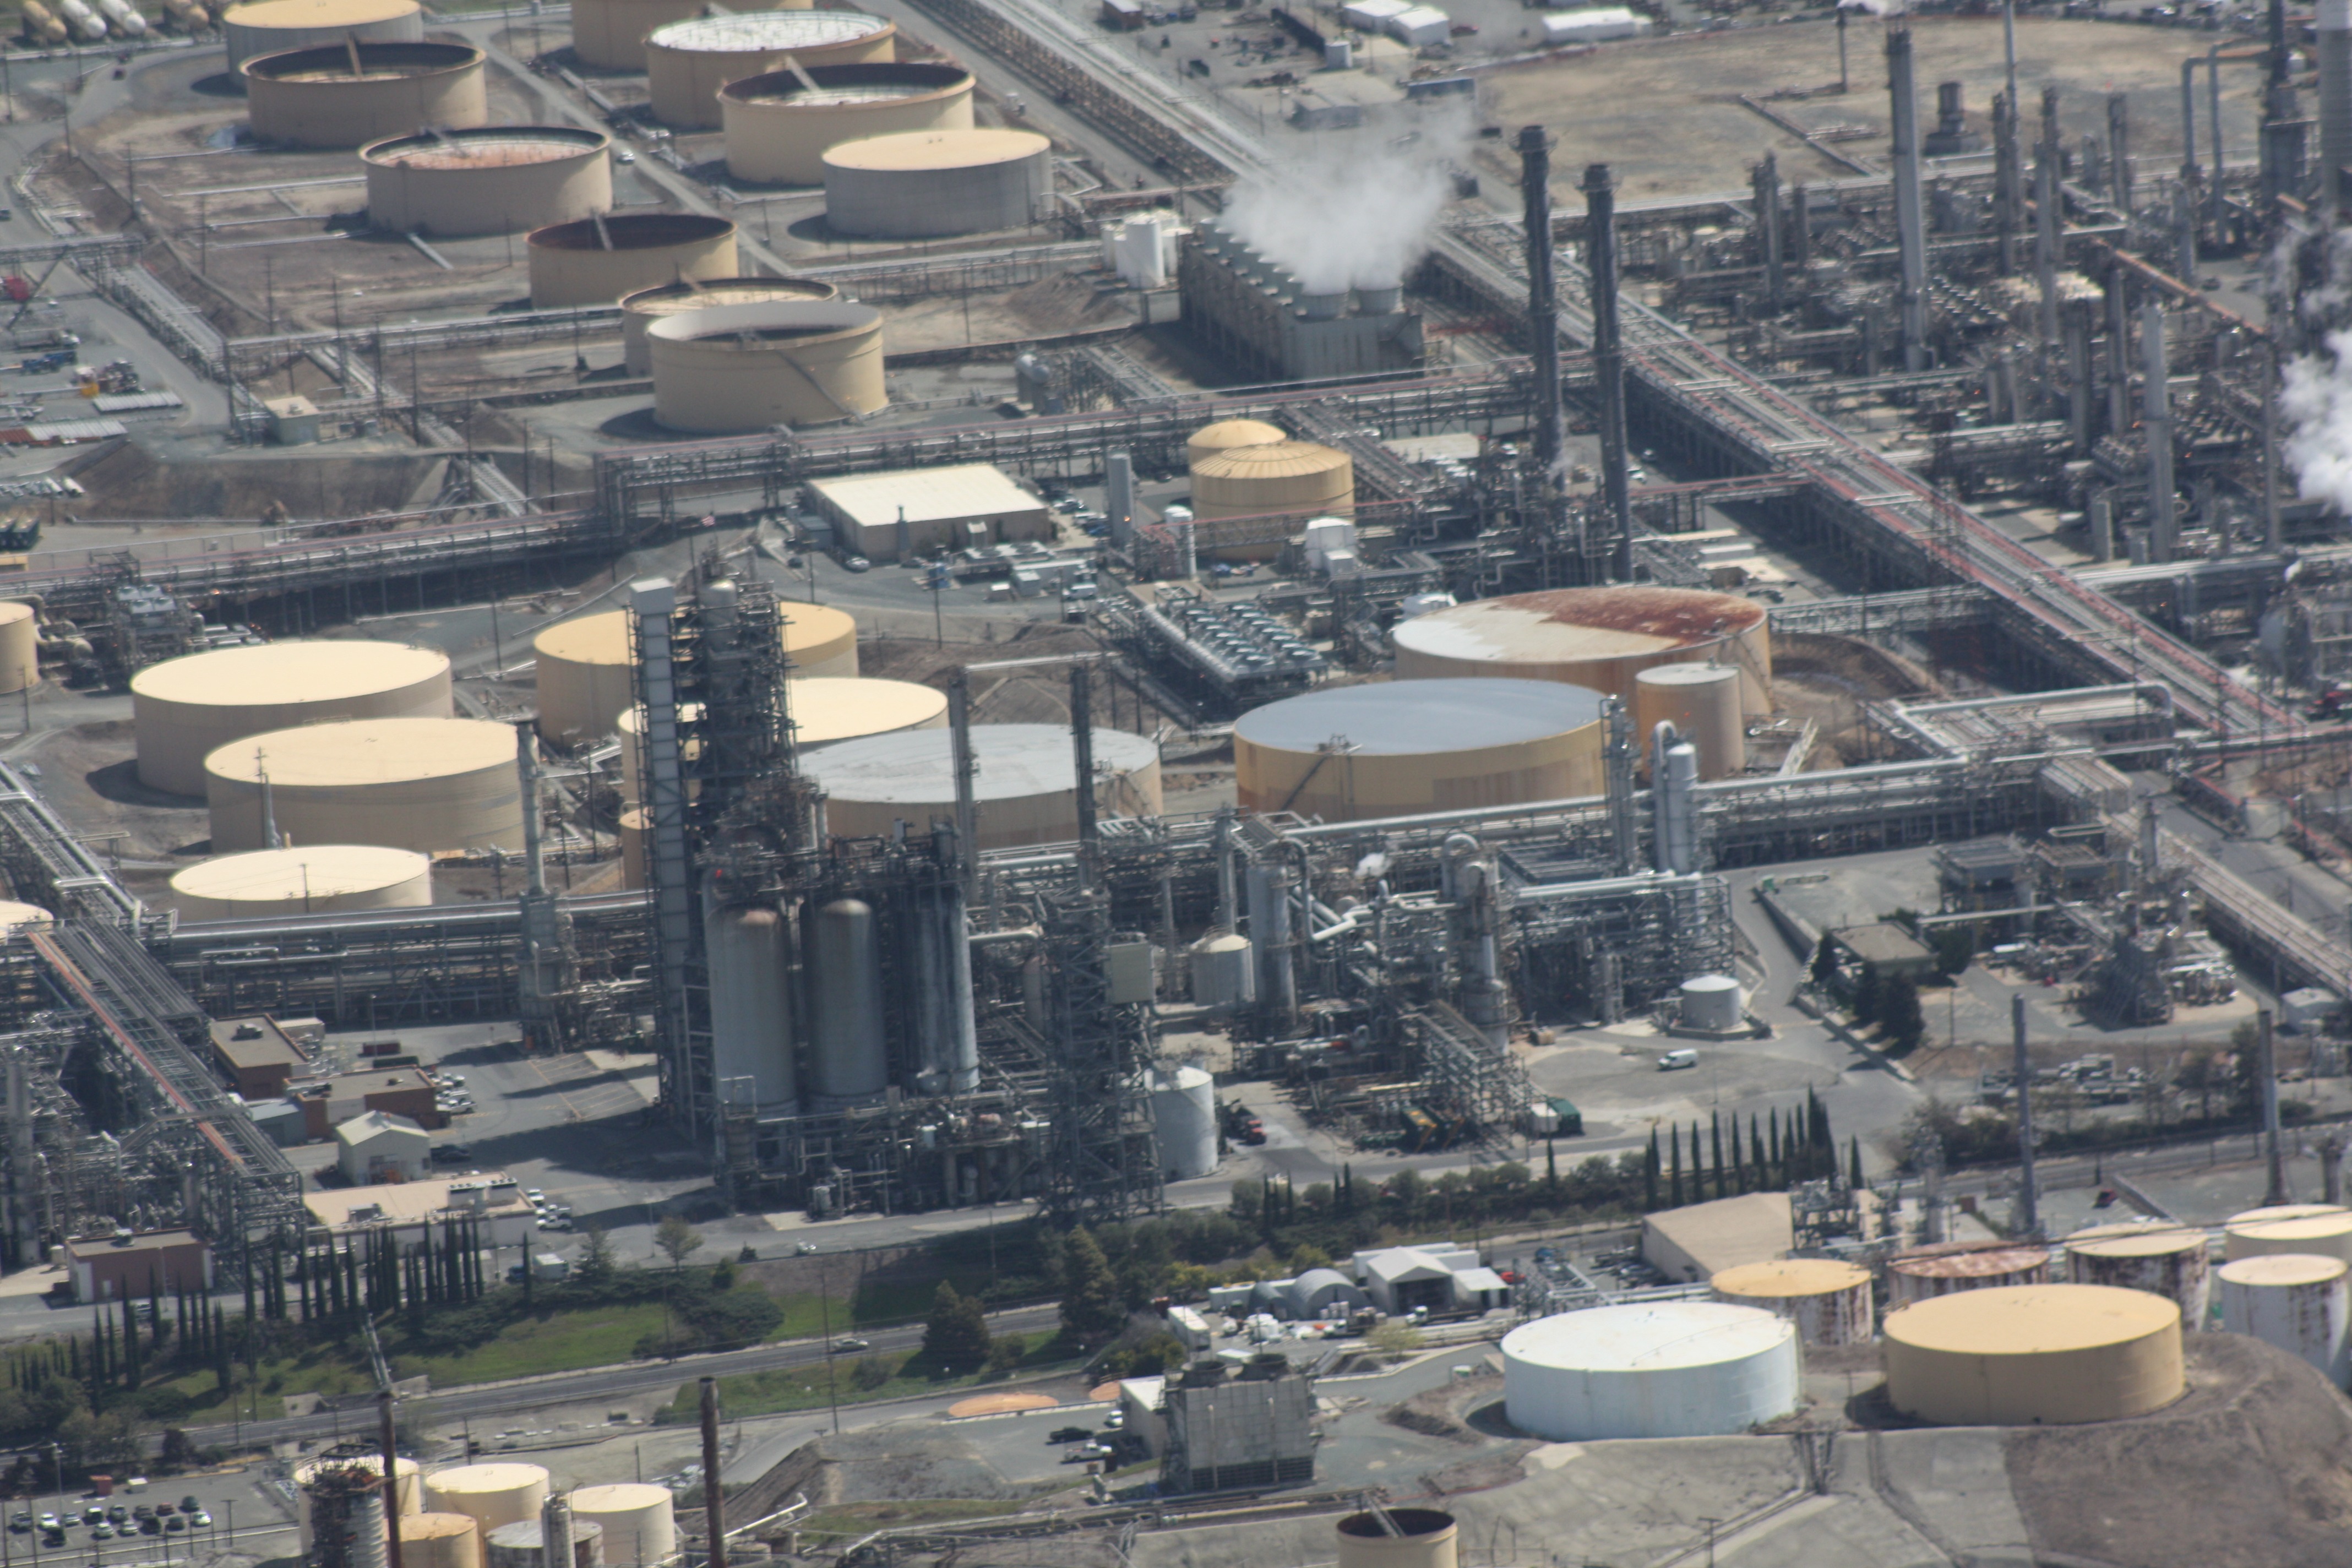
structure, cityscape, downtown, suburb, factory, industry, aerial, stadium, aerial view, arena, gasoline, oil, refinery, bird's eye view, aerial photography, natural gas, power station, residential area, sport venue, outdoor structure